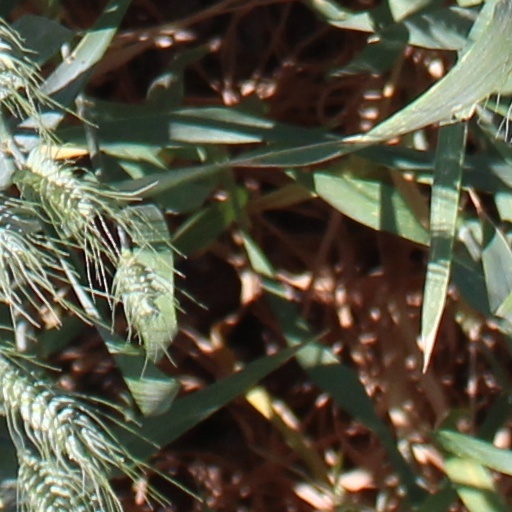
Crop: wheat